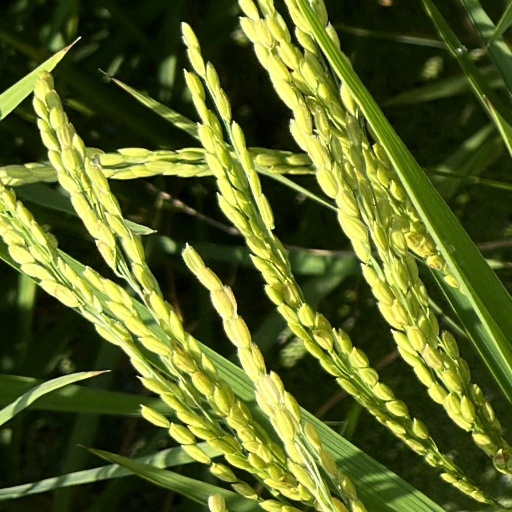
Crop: rice